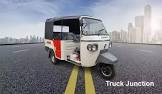
Vehicle type: Auto Rickshaws